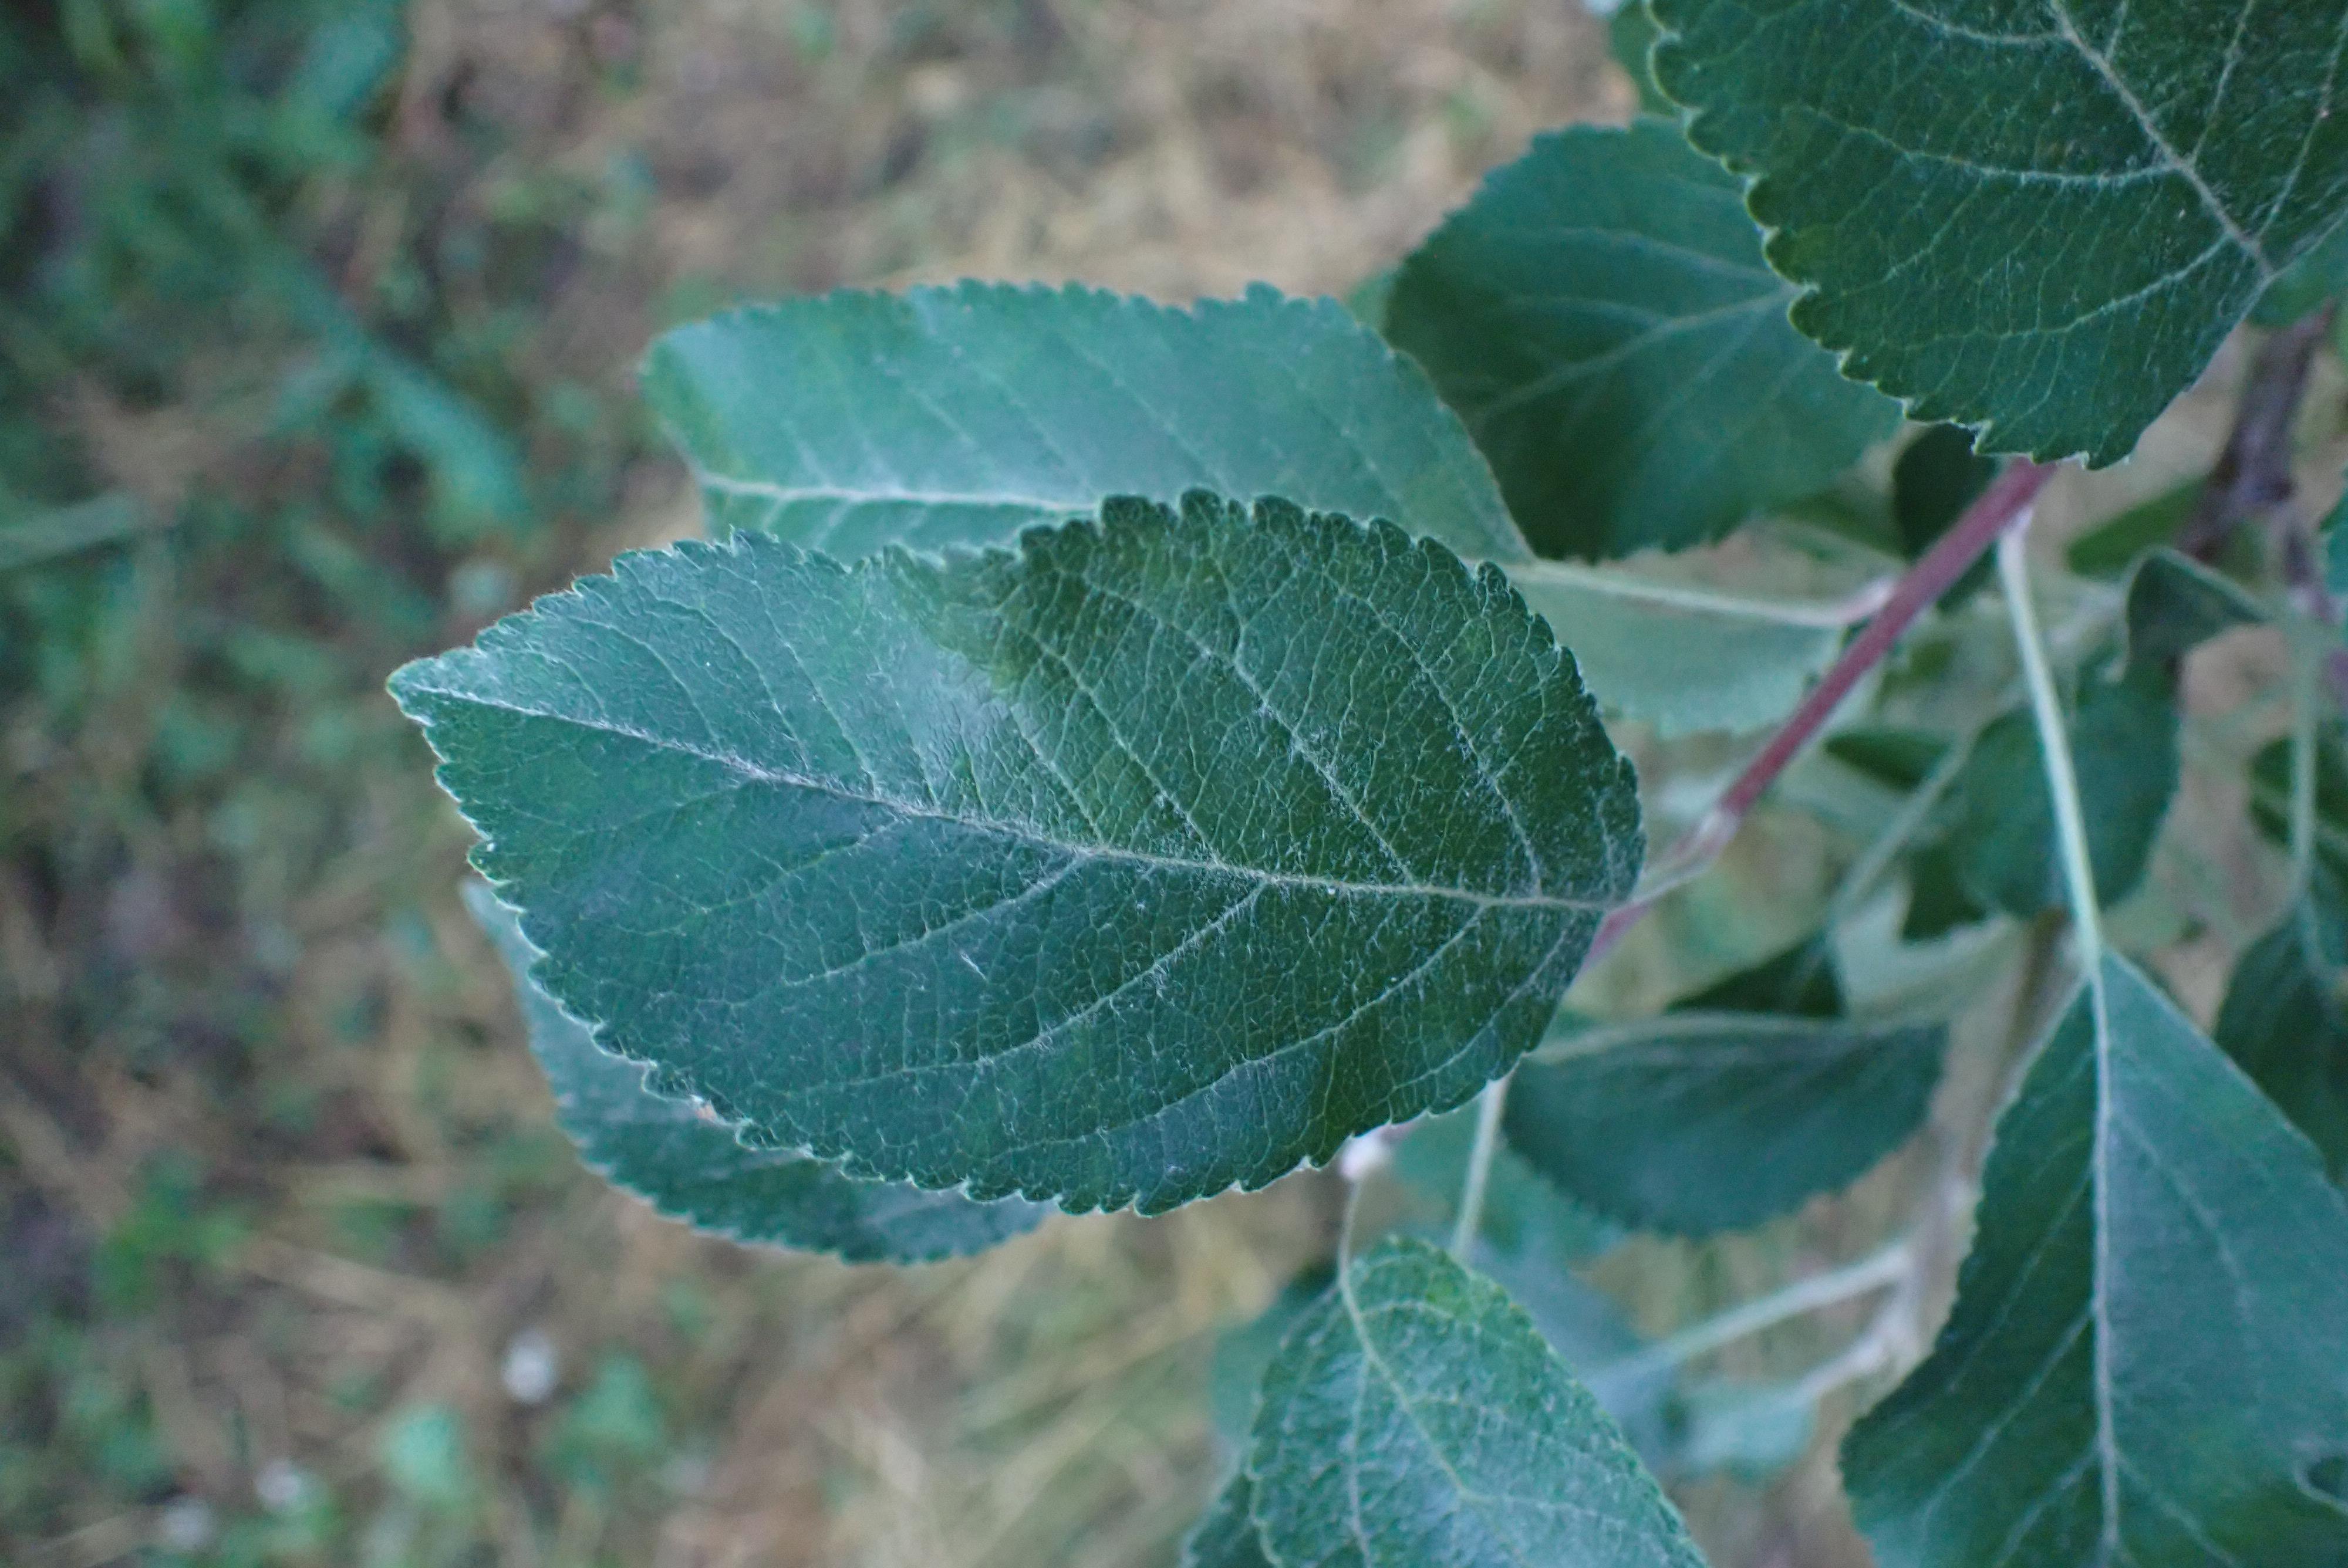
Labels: healthy